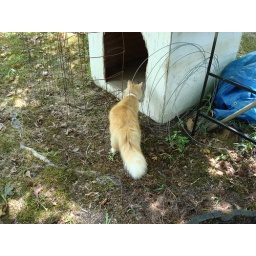
Kitty going in the dog house